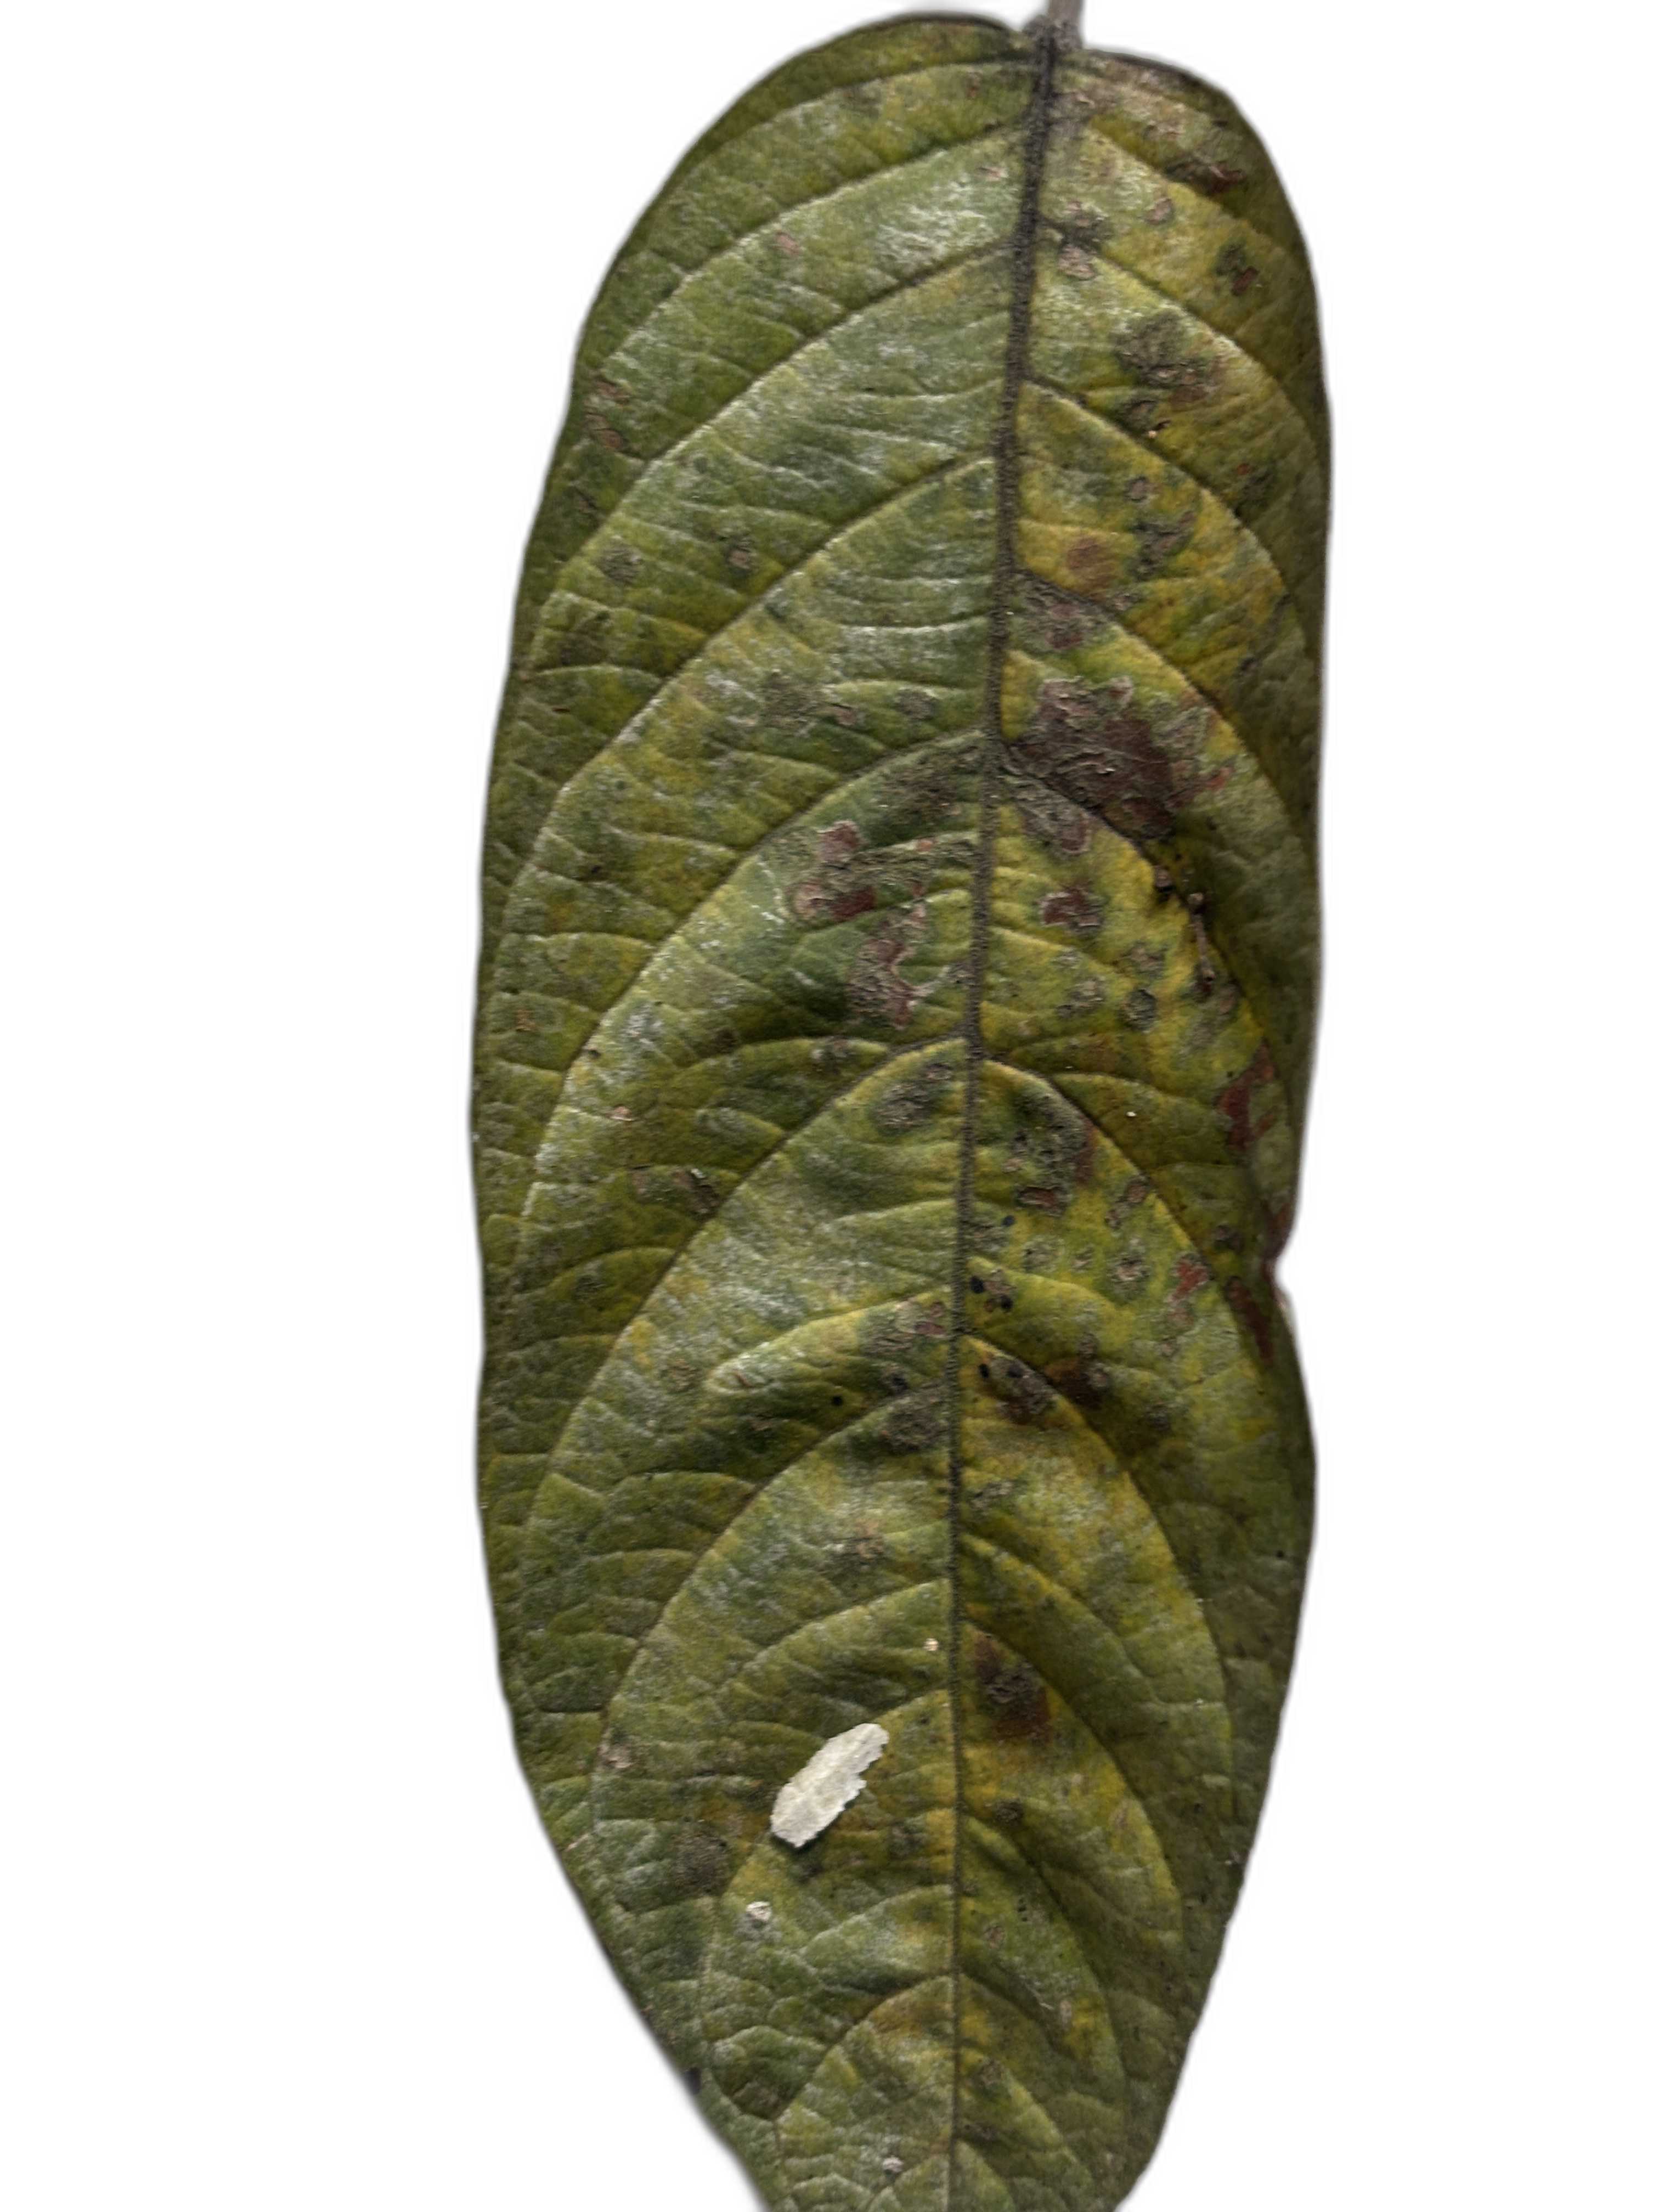
Plant part: leaf
Disease: Rust